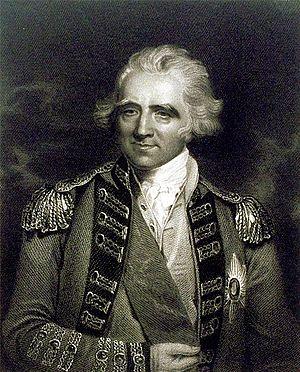
Hablot Knight Browne, souvent appelé Hablot K. Browne, dit Phiz, né le 10 juillet 1815 à Lambeth, un quartier de Londres et mort le 12 juillet 1882 à Brighton, est un graveur, illustrateur et caricaturiste du XIXᵉ siècle anglais qui a collaboré avec de nombreux écrivains, notamment Charles Lever, Harrison Ainsworth et Charles Dickens.
L'invasion anglo-russe de la Hollande est une campagne militaire de la Deuxième Coalition qui s'est déroulée du 27 août au 19 novembre 1799, et qui fut marquée par l'invasion de la région de Hollande par une coalition composée de forces britanniques et russes. La campagne avait pour double objectif de neutraliser la flotte batave et de favoriser un soulèvement des partisans de l'ancien stathouder Guillaume V contre le gouvernement batave, favorable aux Français. Une coalition entre des armées française et batave de puissance équivalente s'opposa à cette invasion.
Ralph Abercromby, née le 7 octobre 1734 à Menstrie et mort le 28 mars 1801 à Aboukir, fut un général britannique, originaire d'Écosse.
La bataille de Canope ou bataille d'Alexandrie eut lieu le 21 mars 1801, pendant la campagne d'Égypte.